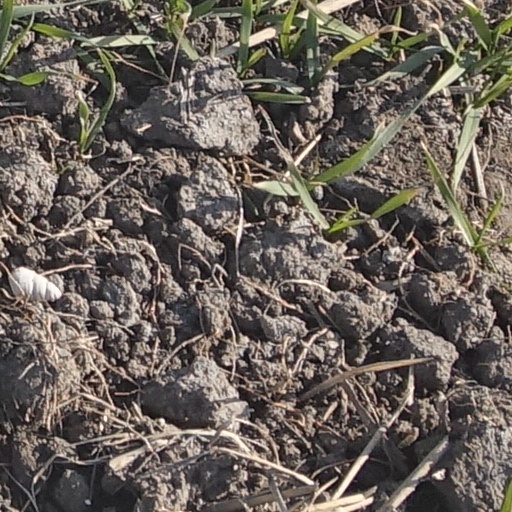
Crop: wheat